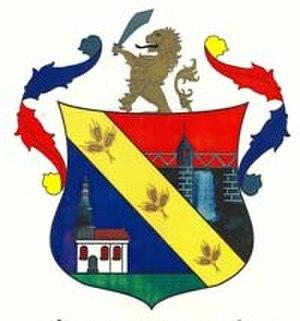
Sânmihaiu Român est une commune du județ de Timiș, en Roumanie. Elle se compose de trois villages: Sânmihaiu German, Sânmihaiu Român et Utvin.